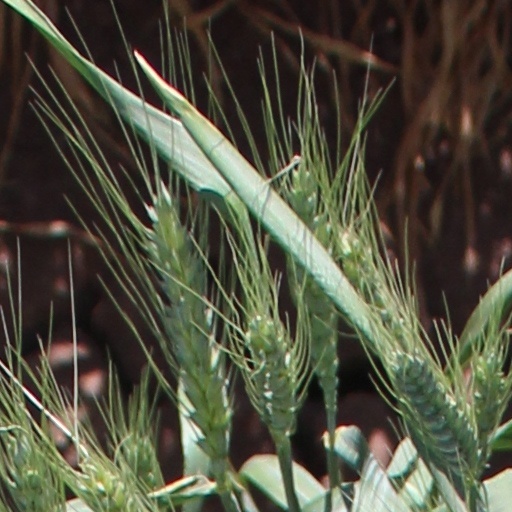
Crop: wheat